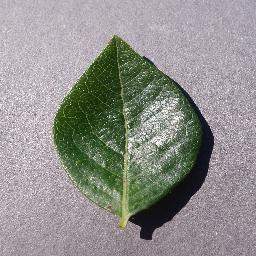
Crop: blueberry
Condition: healthy